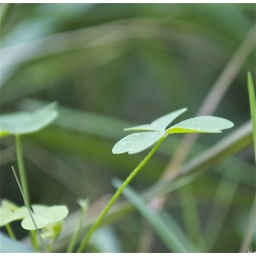
Put me in your blue skies, put me in your gray